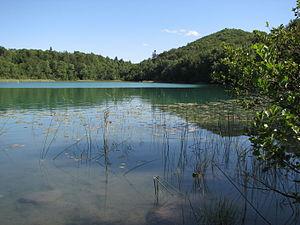
Lac d'Ambléon (Ain)
Le lac d'Ambléon est situé dans le massif du Bas-Bugey, dans une combe de la montagne de Tentanet. Sa superficie est de 5,58 hectares.